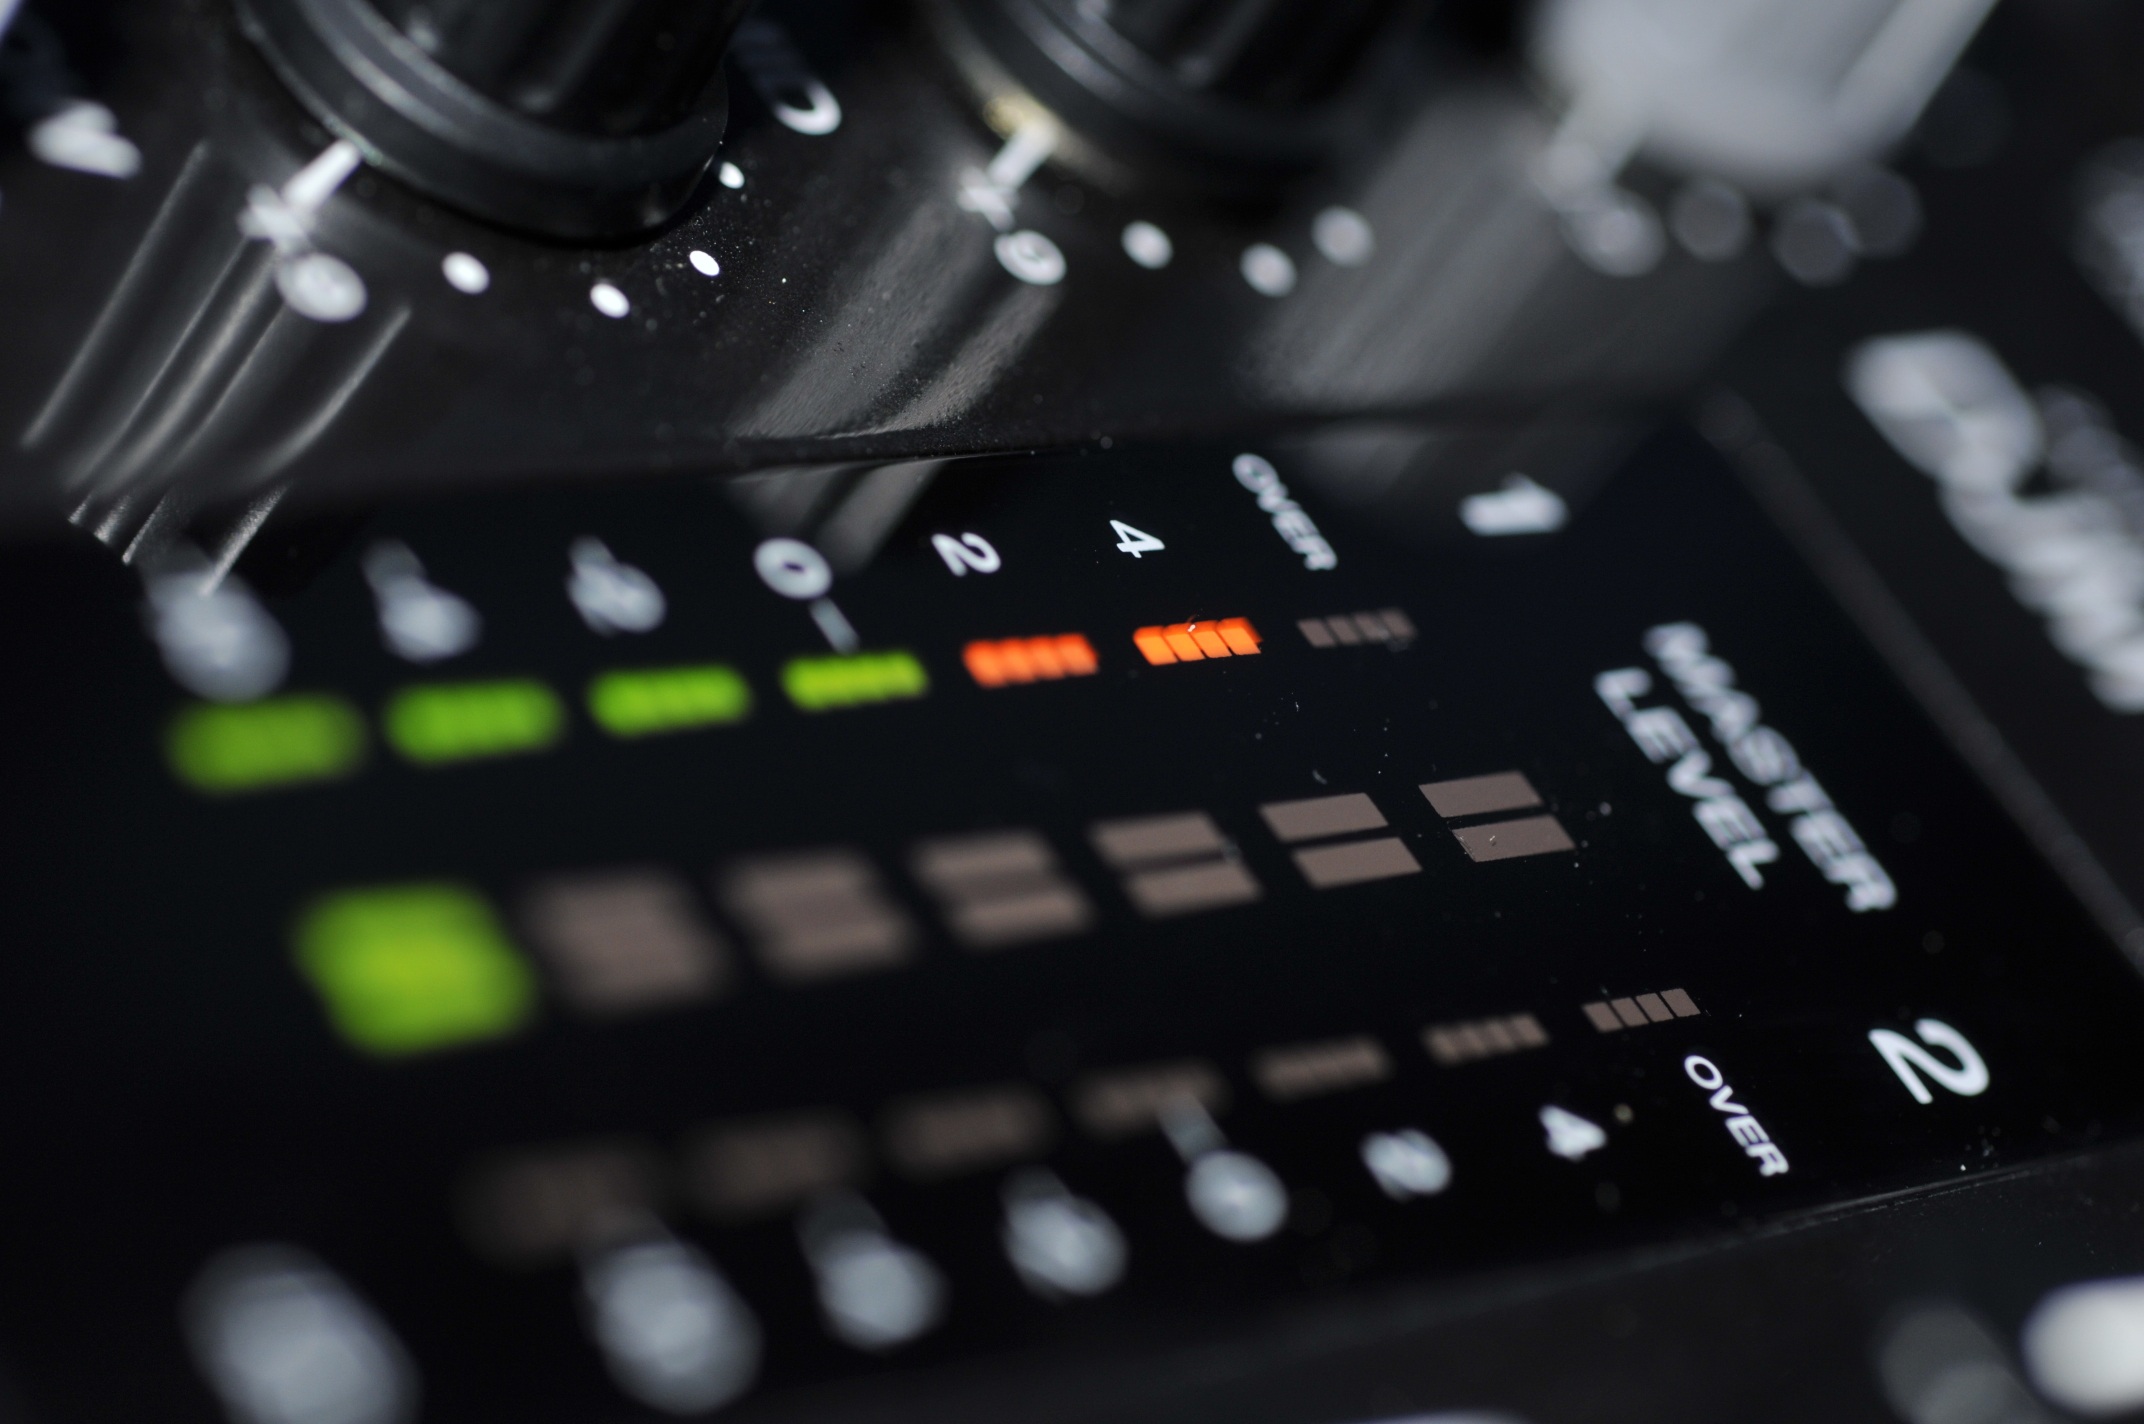
music, technology, guitar, black, monochrome, musical instrument, electronics, audio, sound, volume, synthesizer, electronic equipment, computer keyboard, musical keyboard, electronic instrument, analog synthesizer